Mark Farrell (politician)

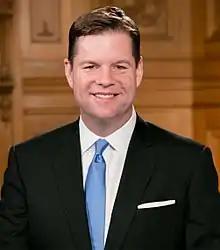
Official portrait, 2015

Mark Ewoldt Farrell (born March 15, 1974) is an American politician and lawyer who served as the 44th Mayor of San Francisco from January 23 to July 11, 2018. Before his appointment as mayor, he served on the Board of Supervisors for nearly two terms, representing District 2 (the Marina, Cow Hollow, Pacific Heights, Seacliff, Lake District, Presidio Heights, Jordan Park, Laurel Heights, Presidio, and part of Russian Hill).